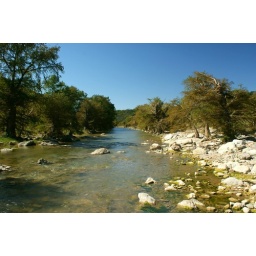
&amp;quot;Swimming area.&amp;quot; There is a sign warning against diving because the water is shallow!